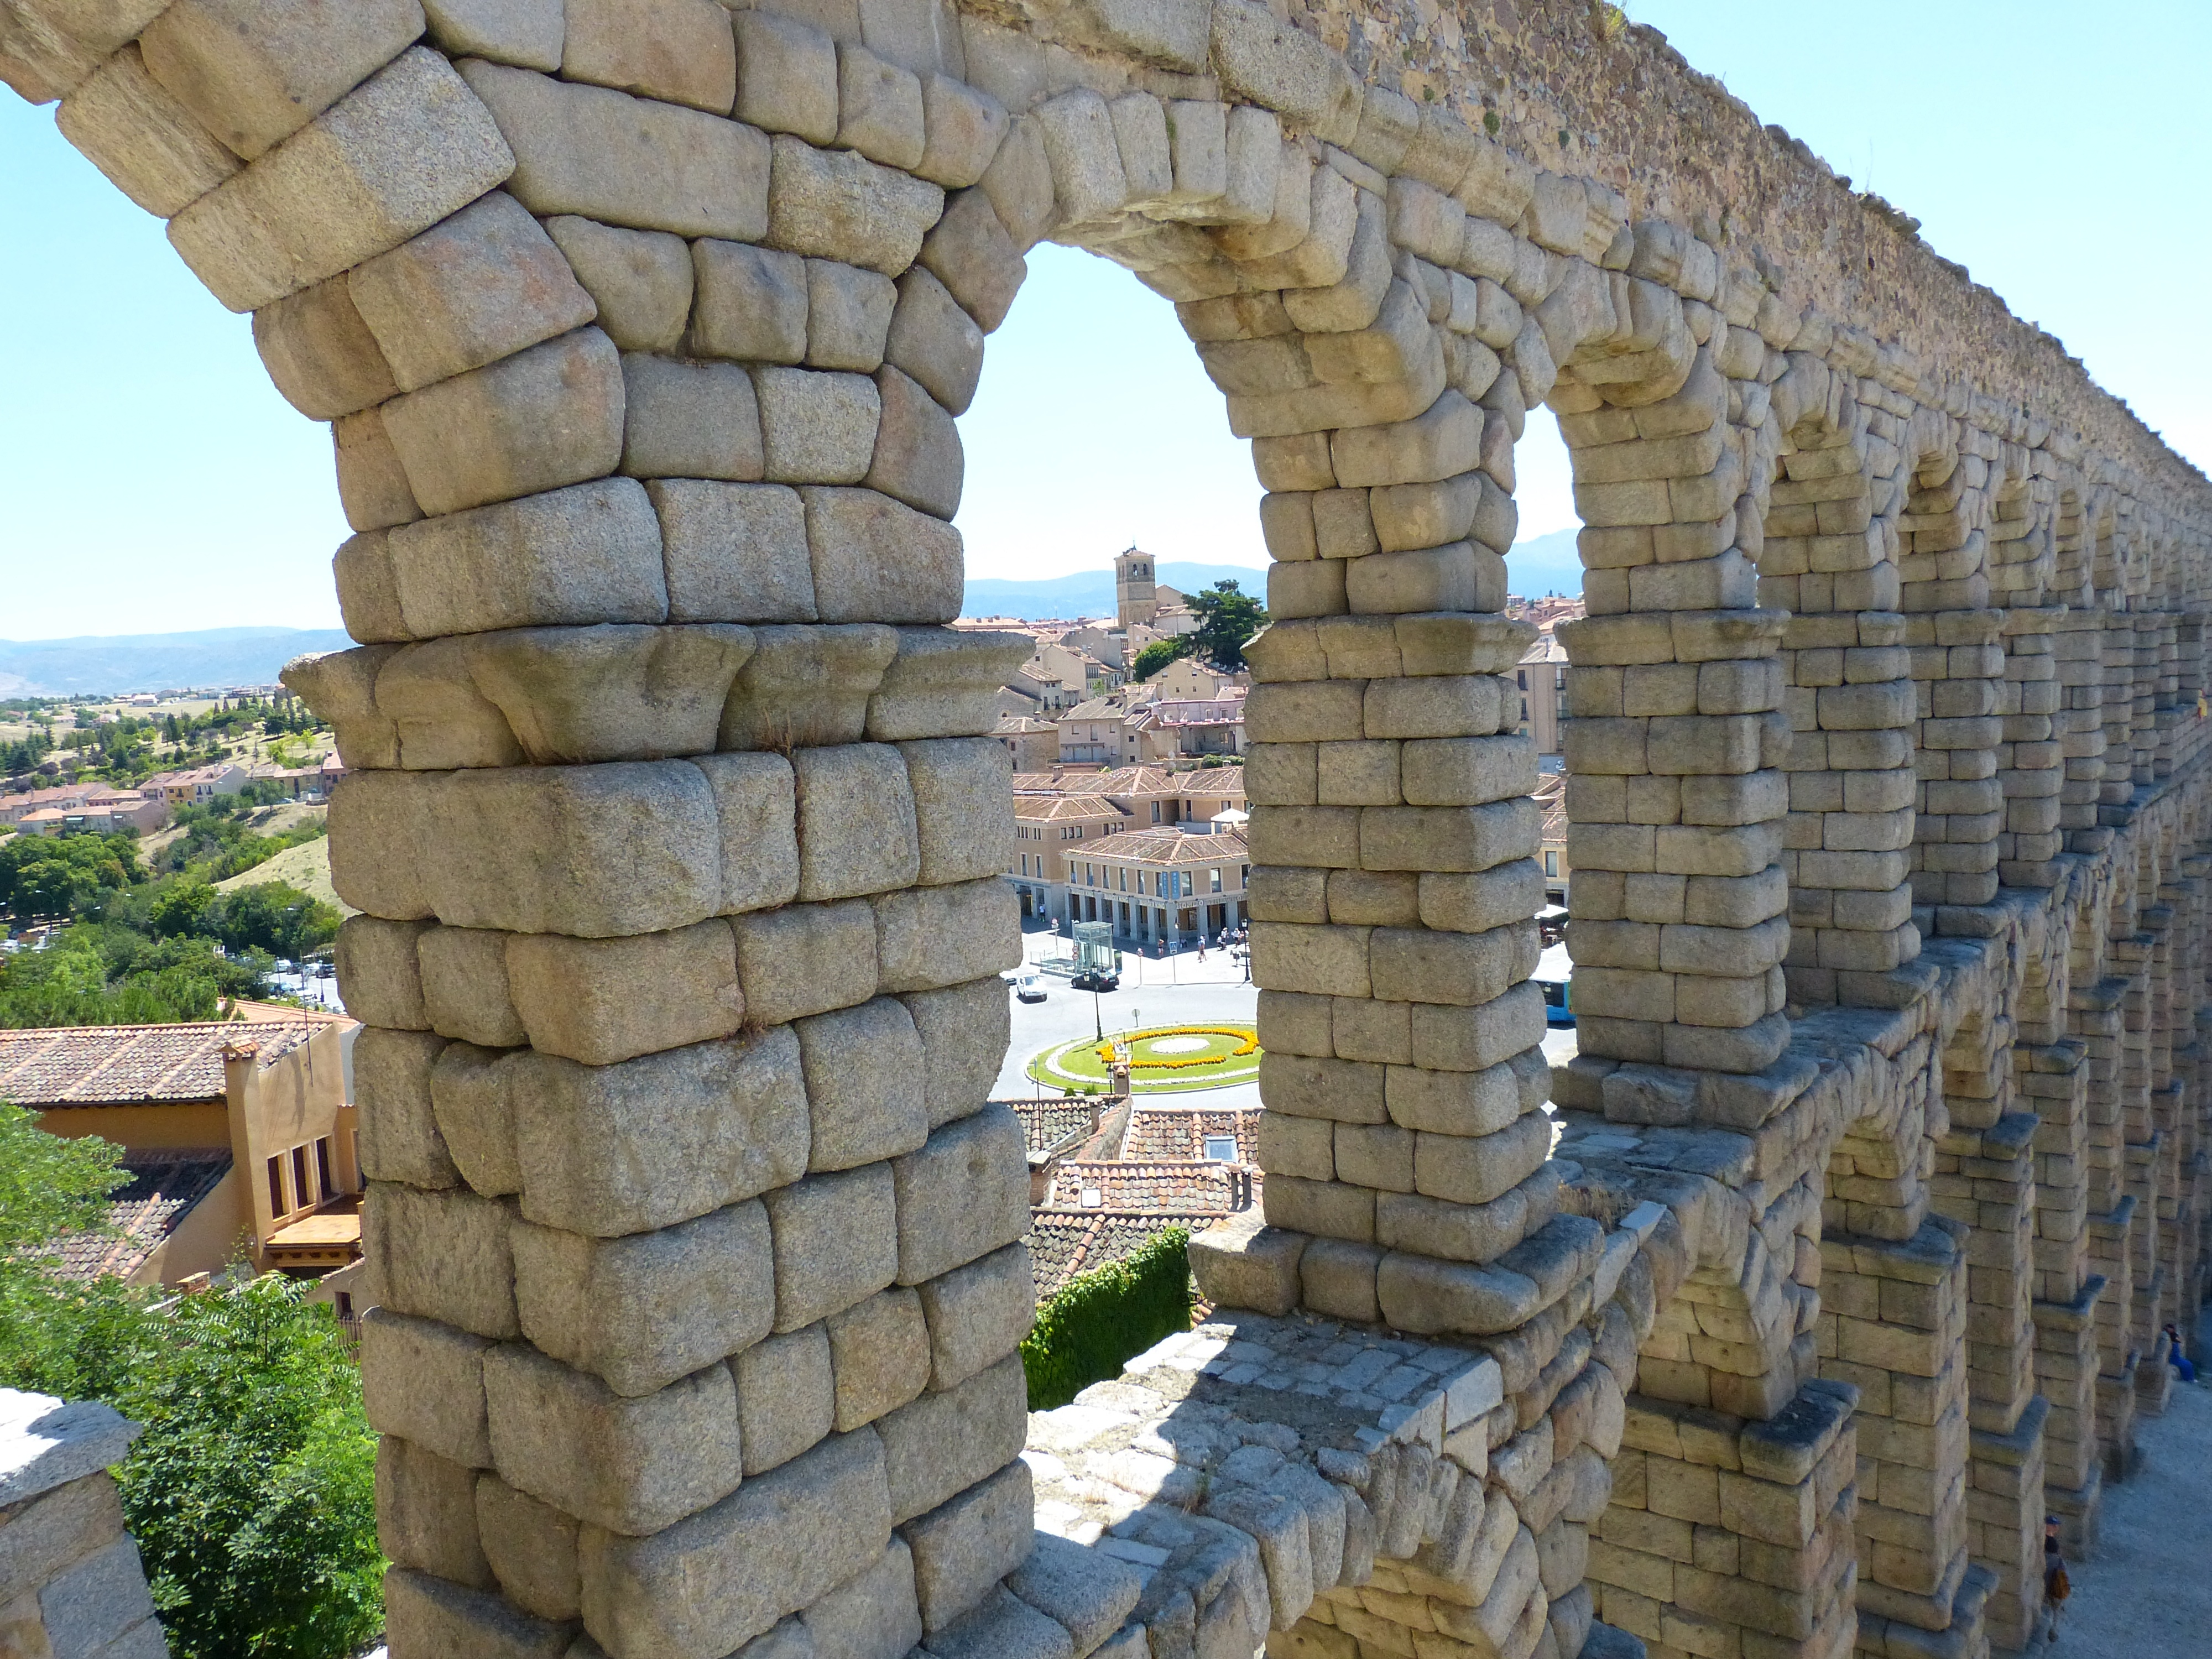
architecture, structure, wood, wall, monument, arch, column, landmark, tourism, spain, ruins, history, segovia, heritage, historical, aqueduct, archaeological site, historic site, ancient history, roman aqueduct, aqueduct of segovia, ancient roman architecture, ancient greek temple